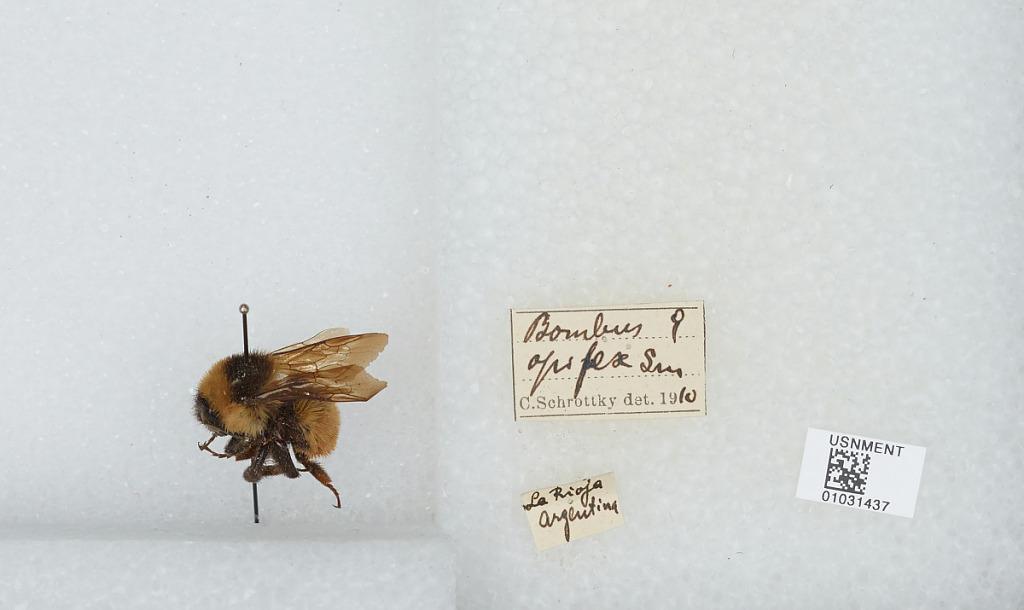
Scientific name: Bombus (Megabombus) opifex Smith
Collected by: C. Schrottky
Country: Argentina